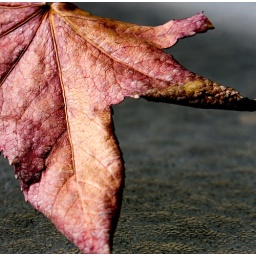
They plant some deciduous trees around here, so that we have a sense of the colors of the season.